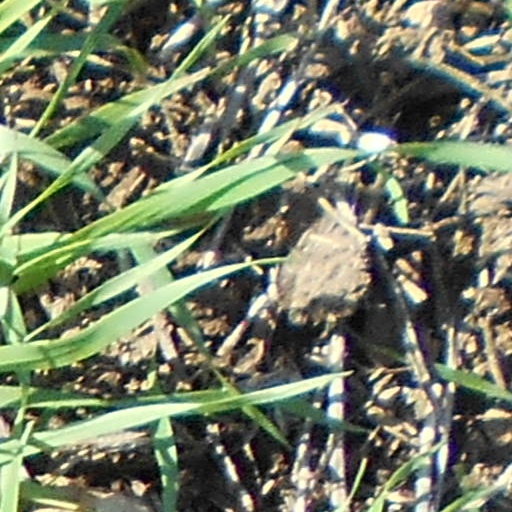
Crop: wheat